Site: brandenburg
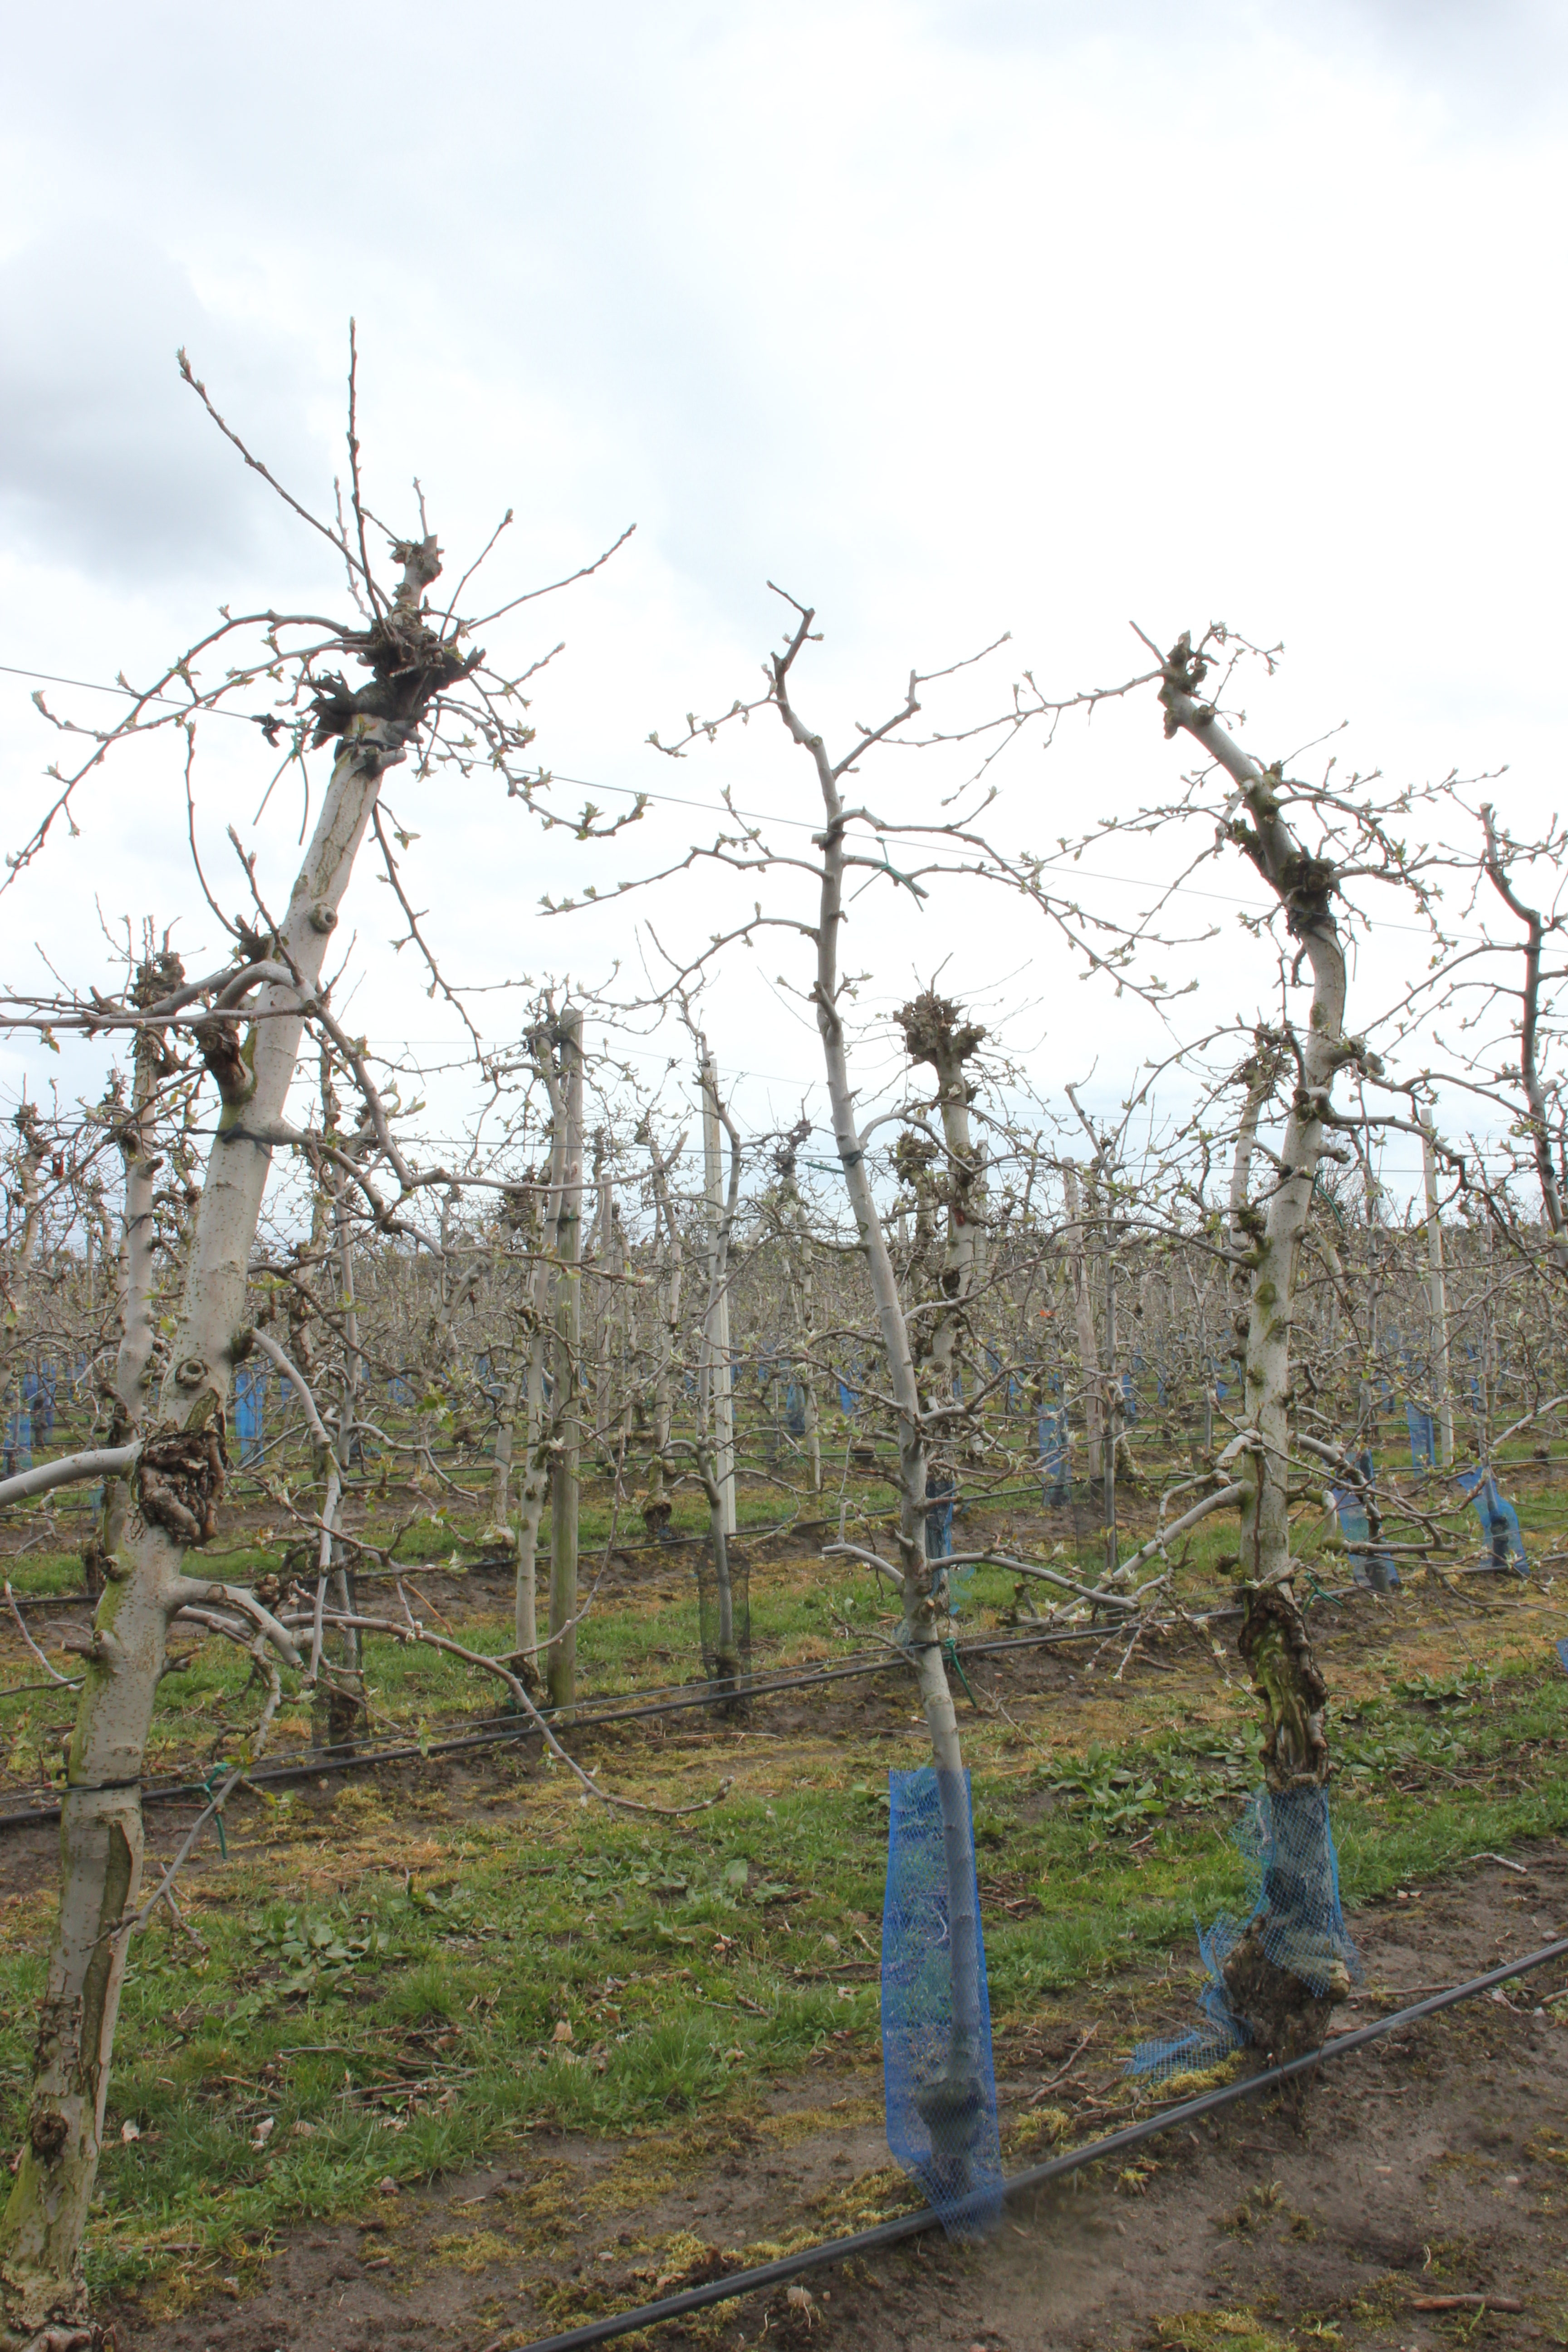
Growth stage (BBCH 55): Inflorescence emergence